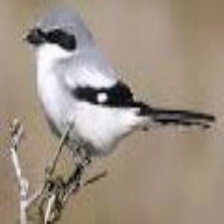
Species: LOGGERHEAD SHRIKE
Scientific name: LANIUS LUDOVICIANUS